Lisbon Zoo

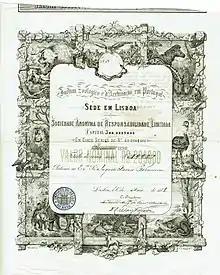
Share of the Lisbon Zoo, issued 15. May 1884

At the end of that year, the group traveled throughout Europe, visiting zoos in various European capitals, and collecting the information needed to facilitate the creation of a zoo in Lisbon.